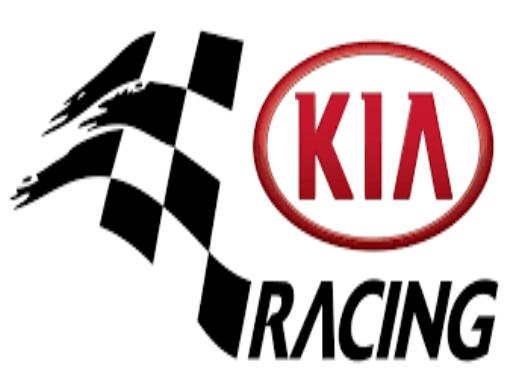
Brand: kia da
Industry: Transportation